Errekaleor

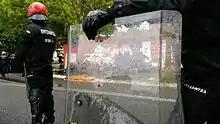
Riot police planning to cut the neighbourhood's electricity.

On the morning of 18 May 2017, members of the electrical company Iberdrola and a large contingent of Ertzaintza (riot police) entered the neighbourhood with the intention of cutting the electricity again by accessing the main transformer. The order was given by the Department of Industry of the Basque government.